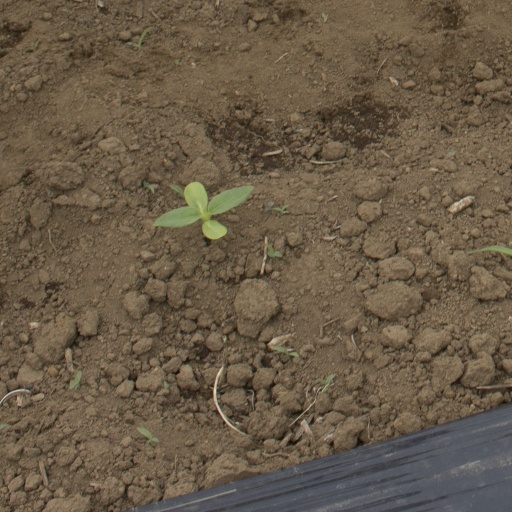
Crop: Jerusalem artichoke